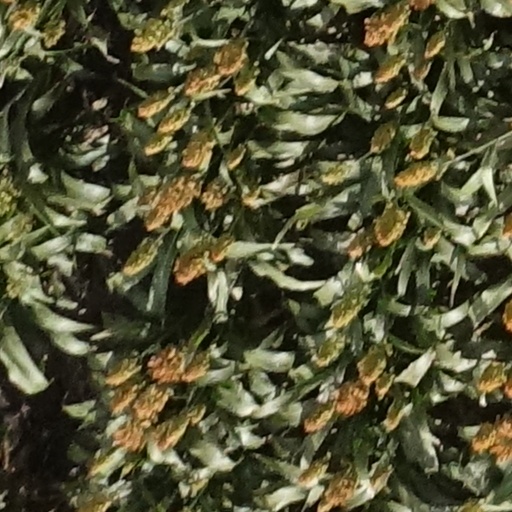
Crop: sorghum